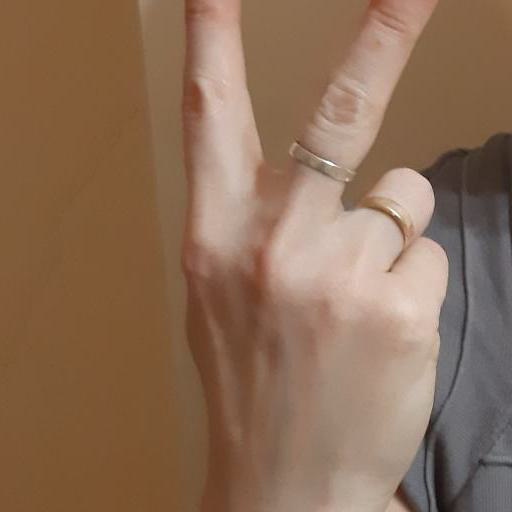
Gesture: peace_inverted